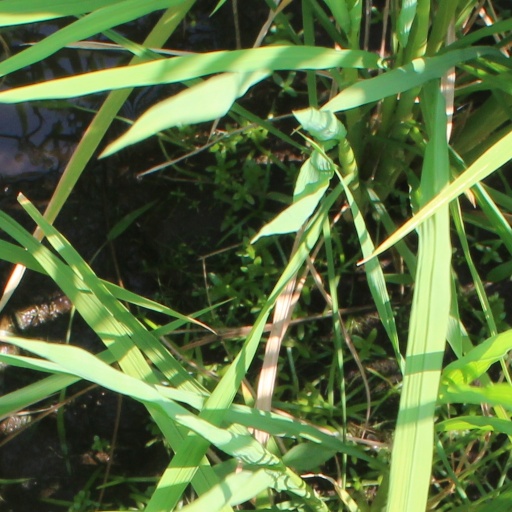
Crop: rice